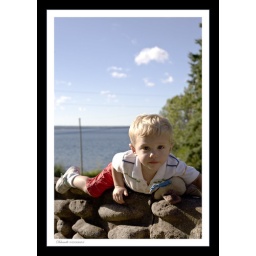
My nephew Reid playing on a rock wall near L'Anse Michigan 7.23.2010